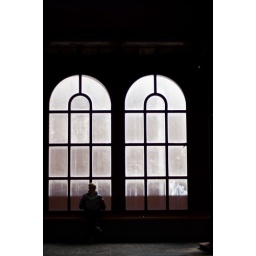
A middle aged man sits alone as he reads his book in the main train station in Antwerp, Belgium